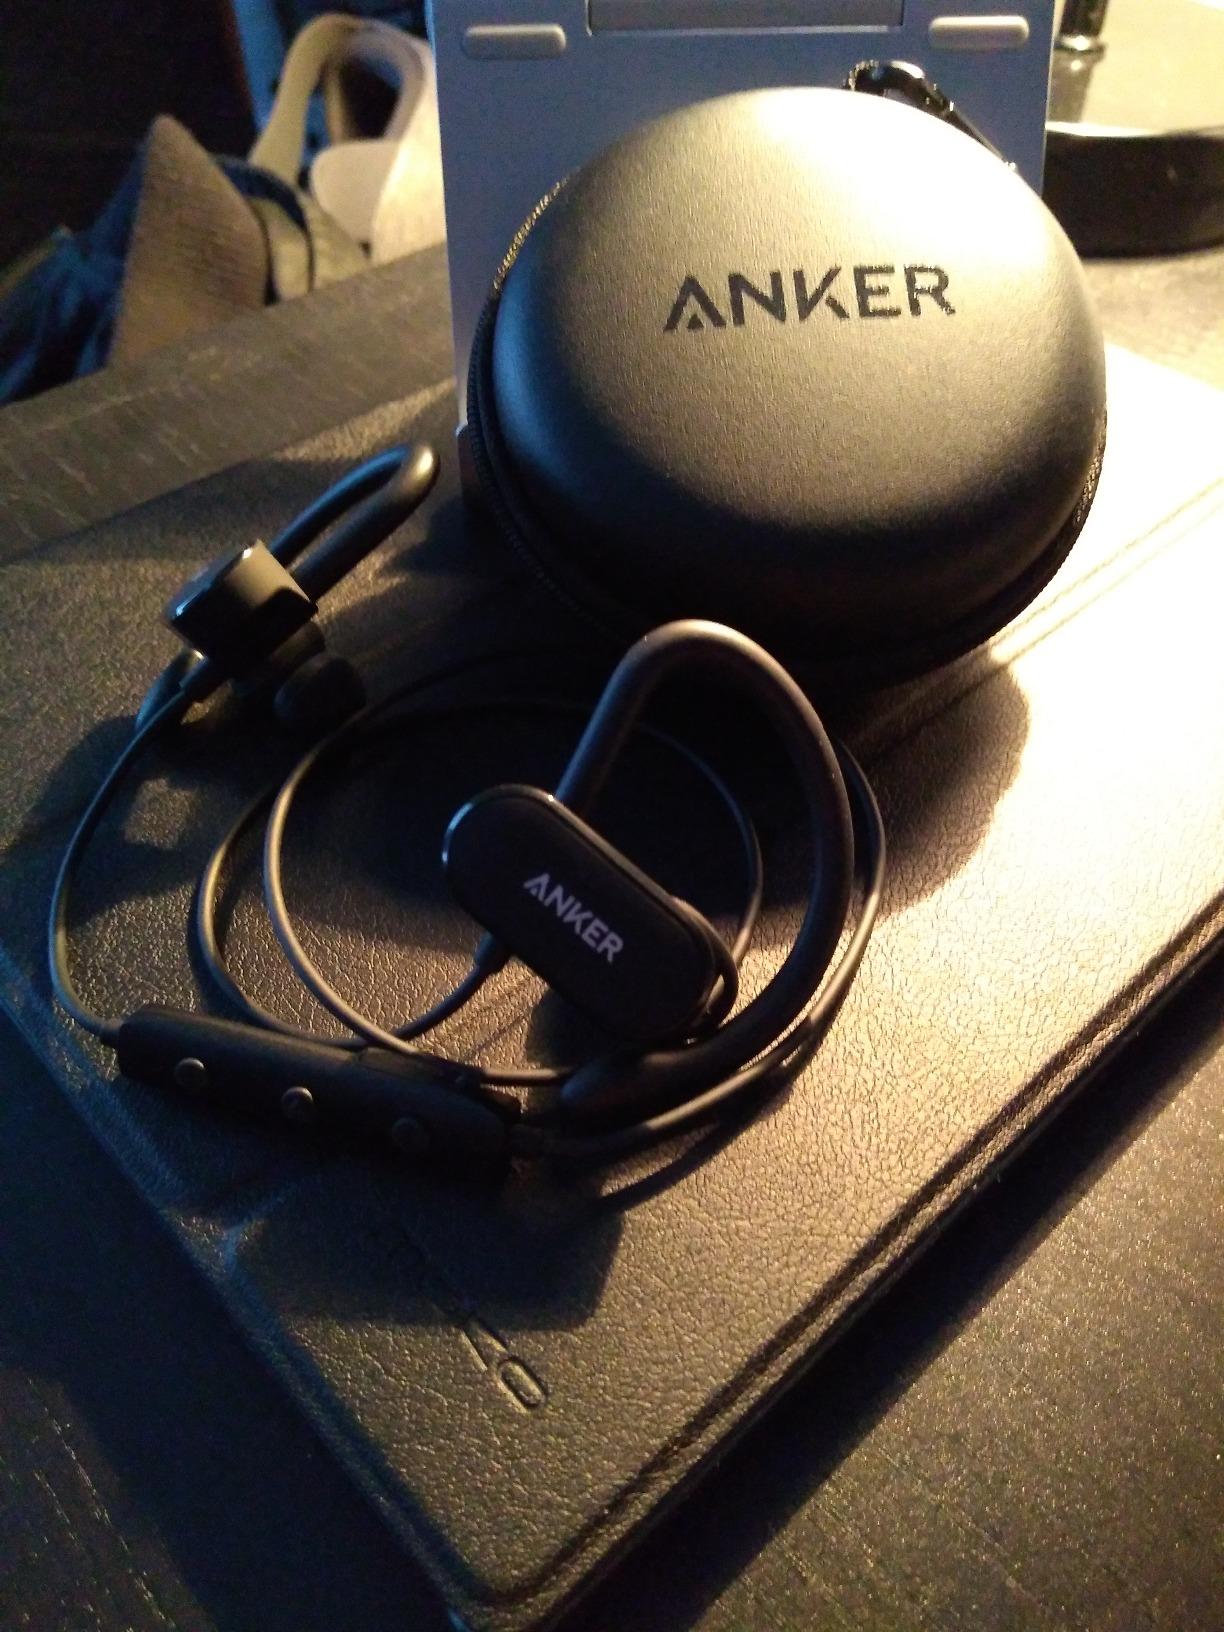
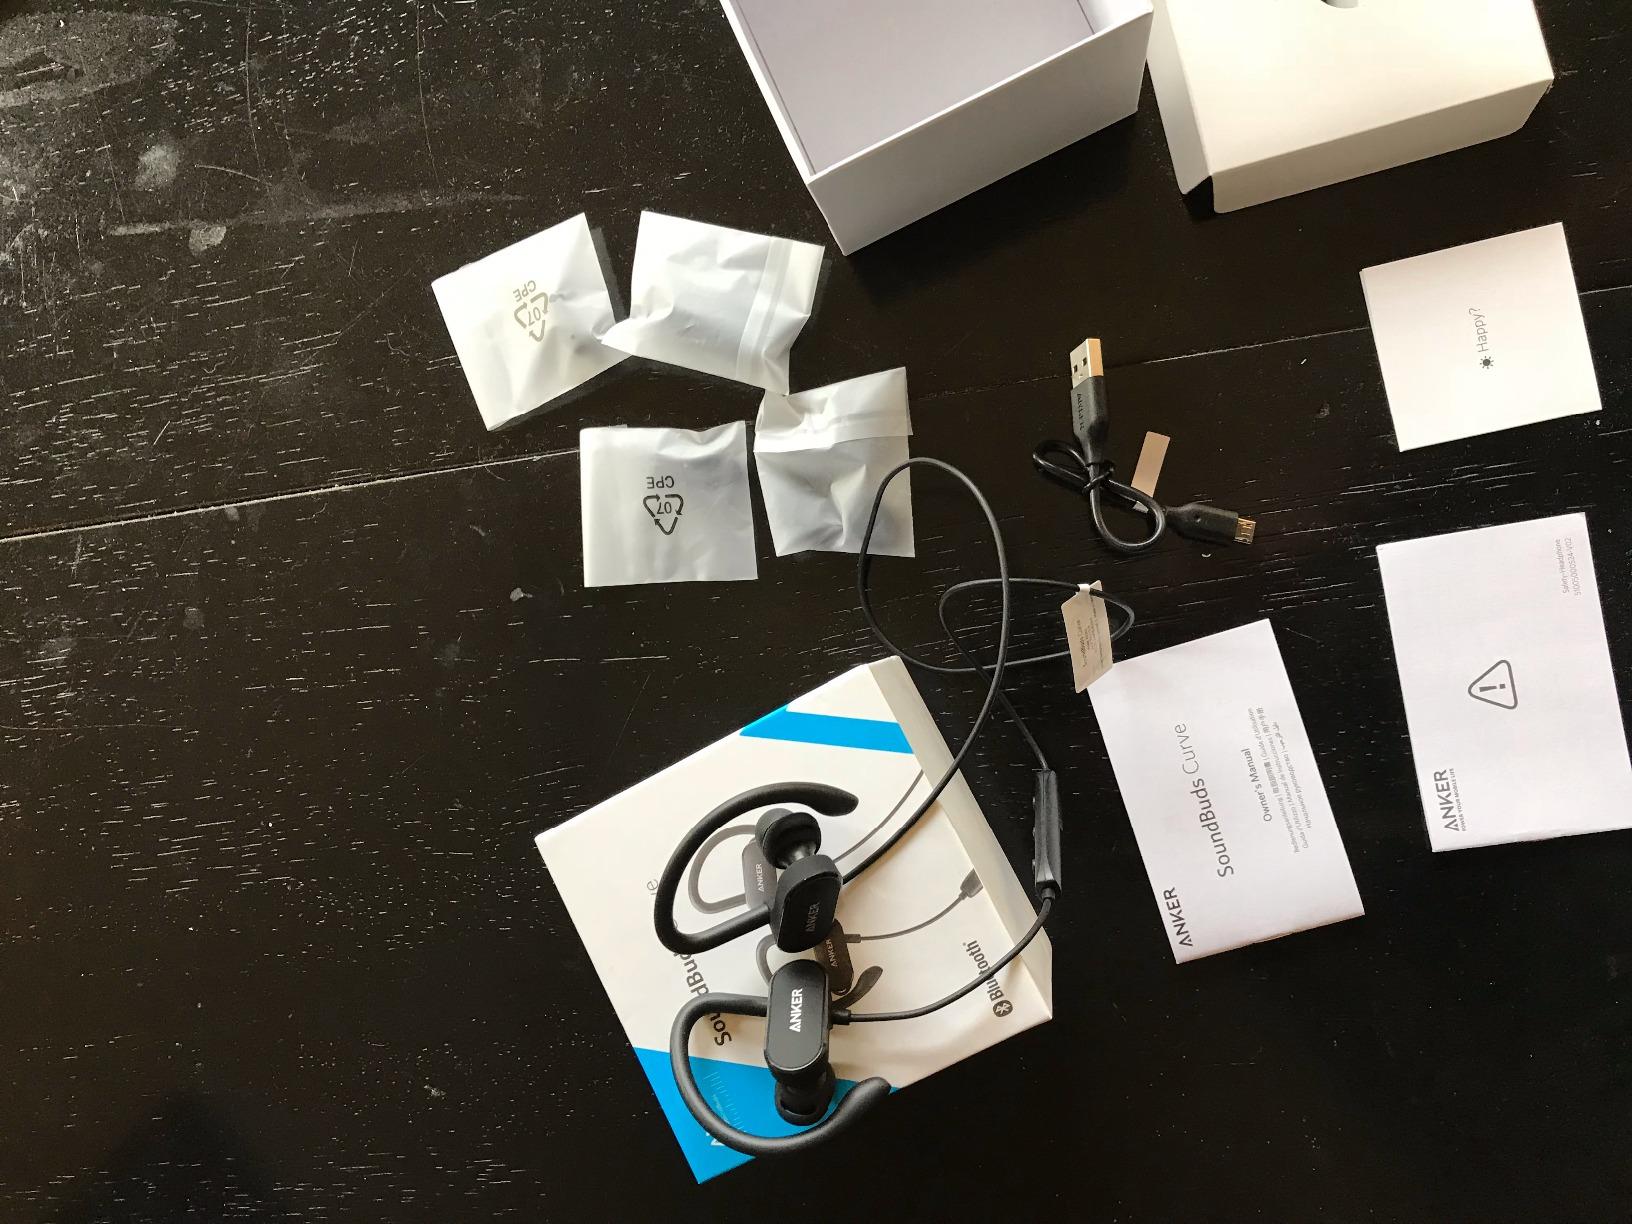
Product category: headphones
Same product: yes